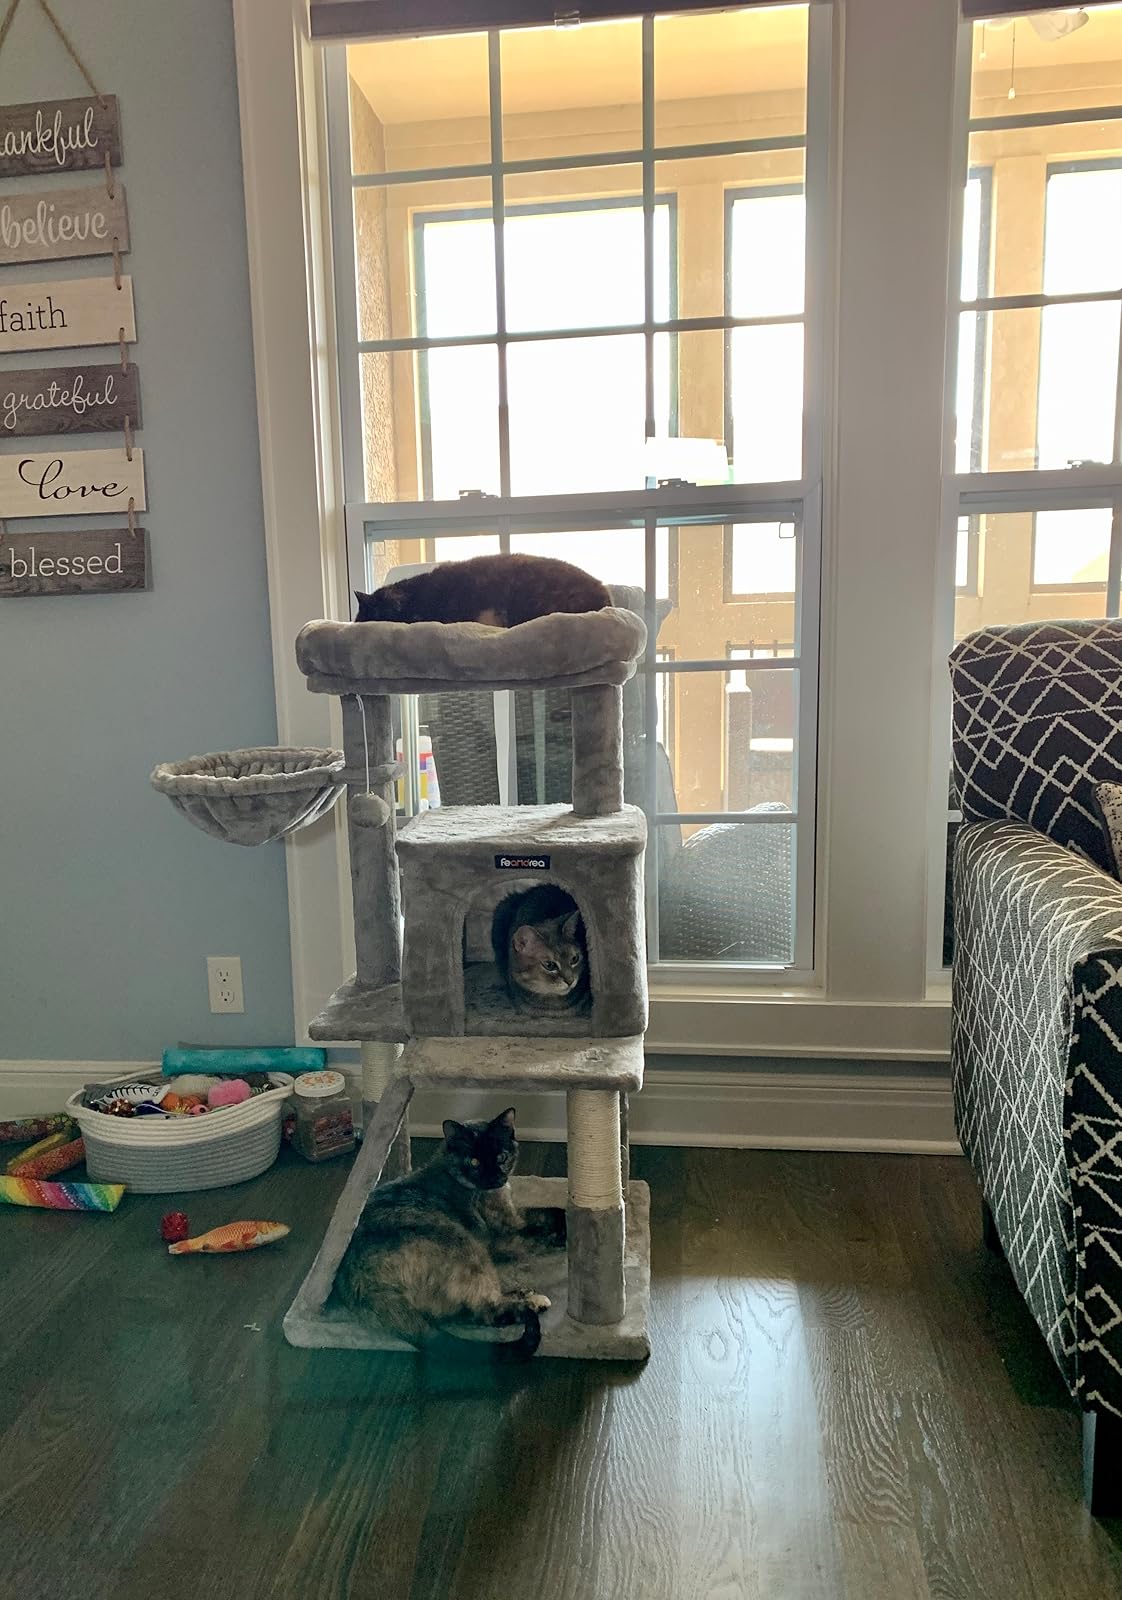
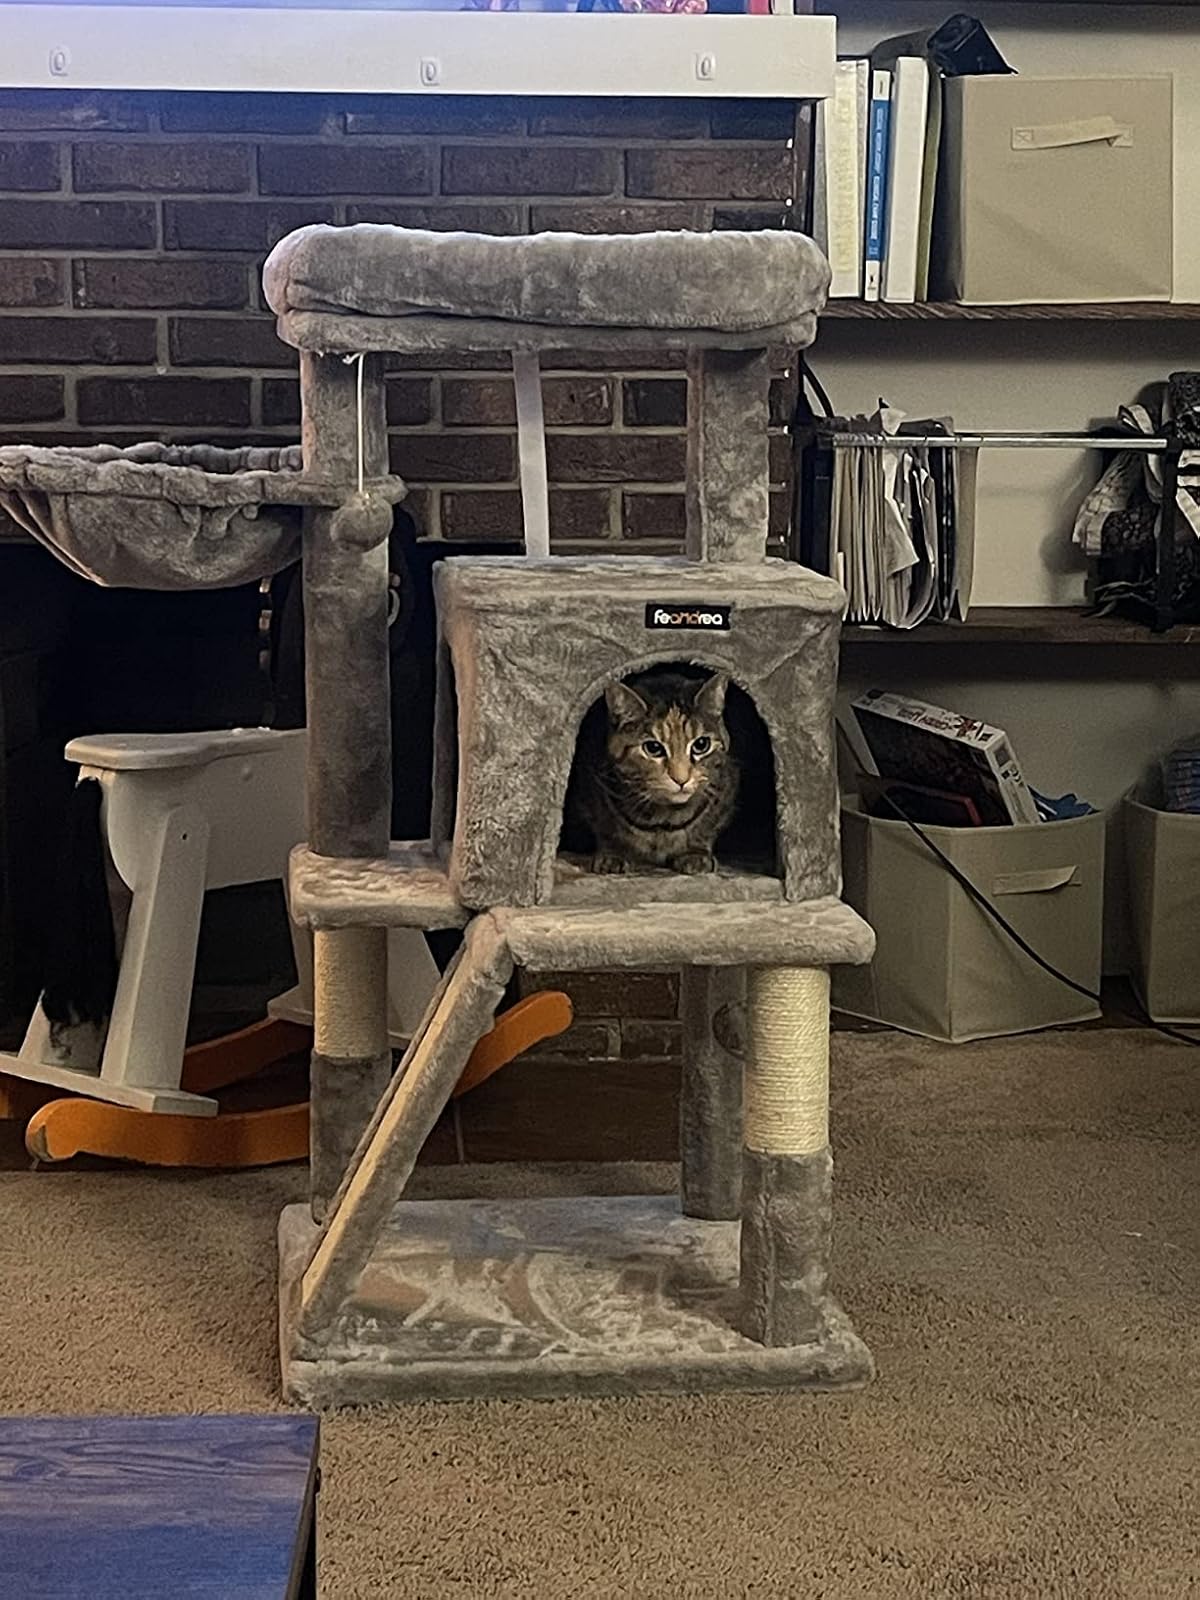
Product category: items_cat tree
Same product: yes